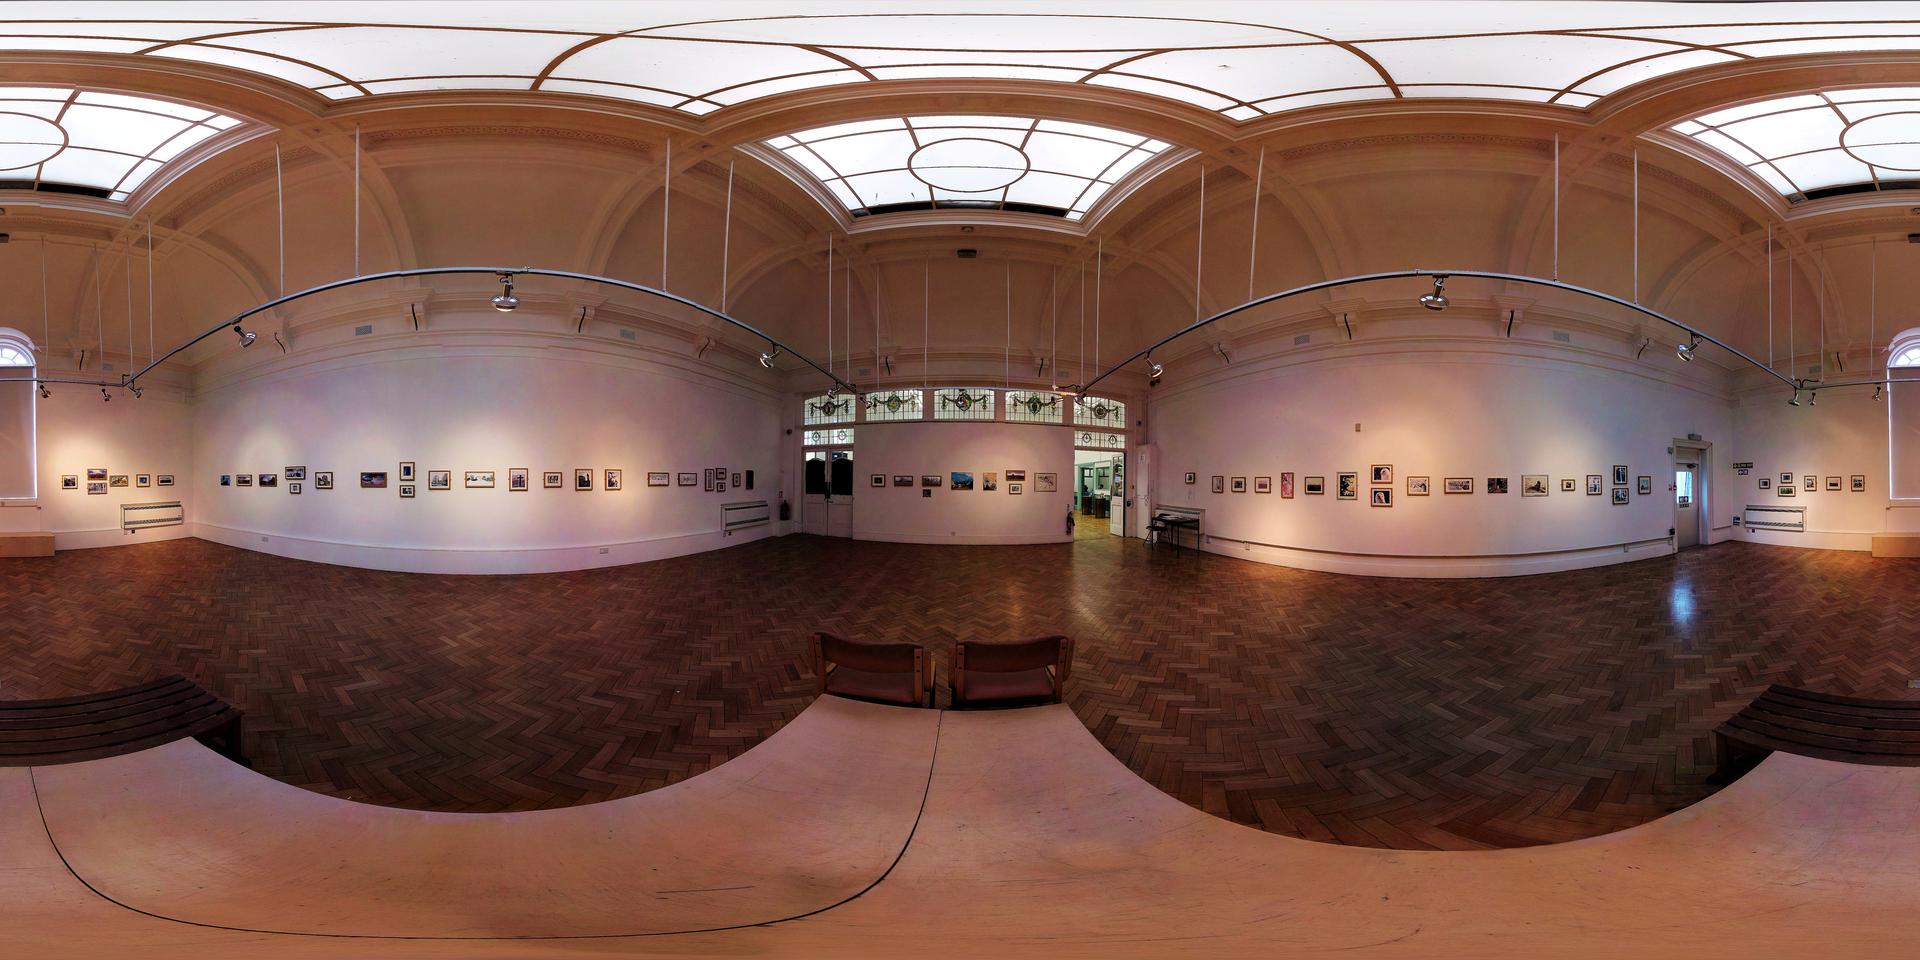
Referred object: the pair of wooden chairs in the center

Referred object: pair of wooden chairs

Referred object: the left chair opposite the central doorway